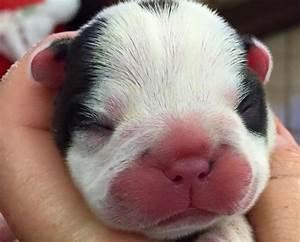
dog